Horse

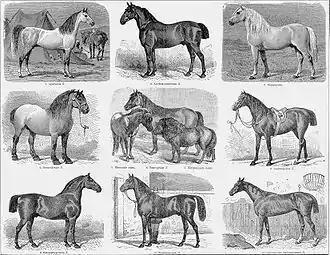
a sepia-toned engraving from an old book, showing 11 horses of different breeds and sizes in nine different illustrations

Domestication of the horse most likely took place in central Asia prior to 3500 BCE. Two major sources of information are used to determine where and when the horse was first domesticated and how the domesticated horse spread around the world. The first source is based on palaeological and archaeological discoveries; the second source is a comparison of DNA obtained from modern horses to that from bones and teeth of ancient horse remains.